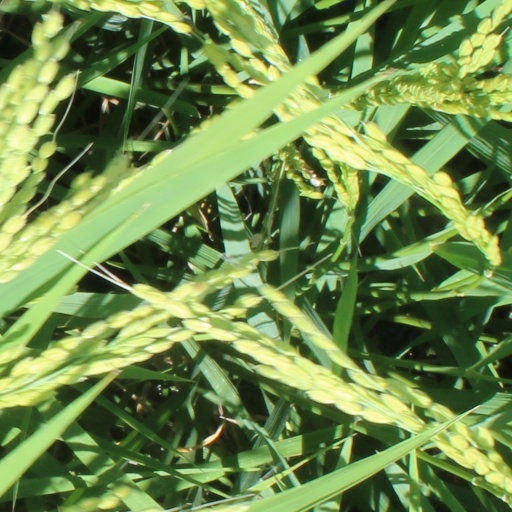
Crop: rice